Dalmeny, New South Wales

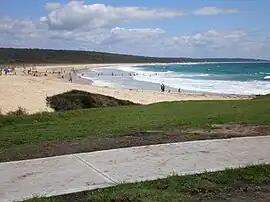
Brou Beach

Dalmeny is a town on the south coast of New South Wales, Australia, approximately seven kilometres north of Narooma. At the 2021 census, Dalmeny had a population of 2,194.